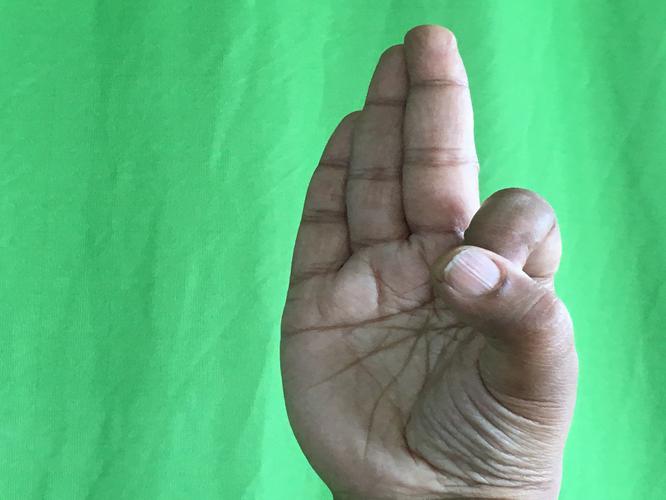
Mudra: Aralam
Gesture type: single_hand